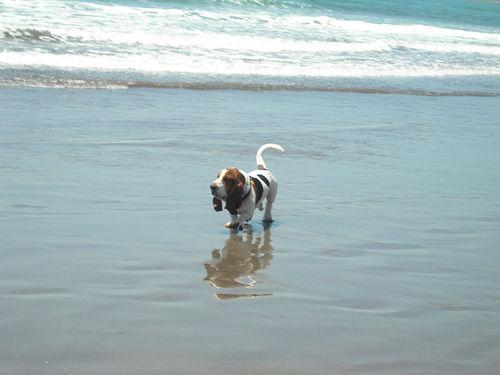
basset